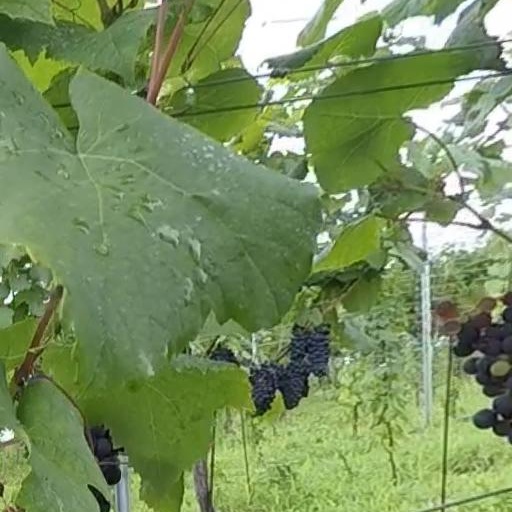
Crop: grape